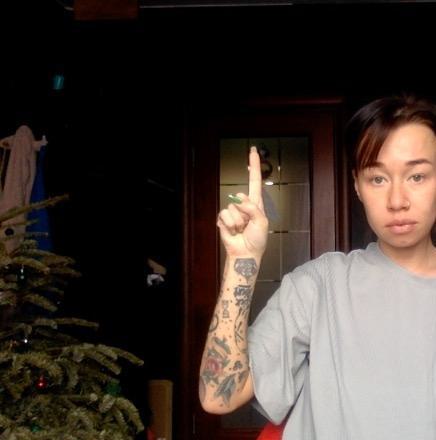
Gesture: one